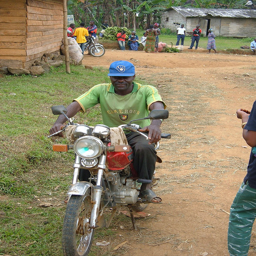
A man riding a motor bike on the road.
A man riding a motorcycle on muddy road.
A man riding on the back of a parked motorcycle.
A man with green shirt riding on a motorbike on road.
A man rides a motorcycle in a rural area.